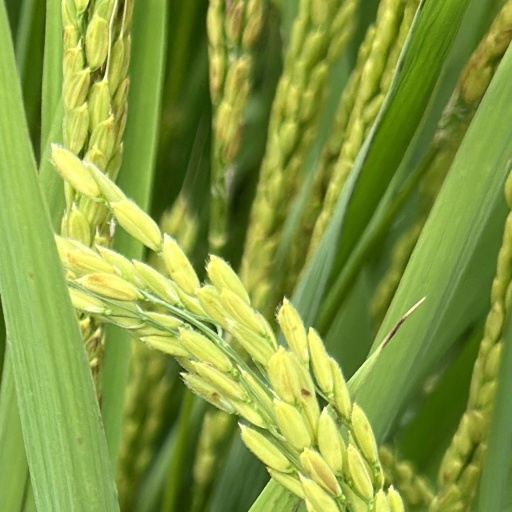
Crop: rice